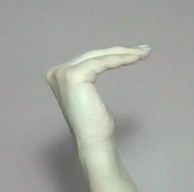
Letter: haa